Dale Moss

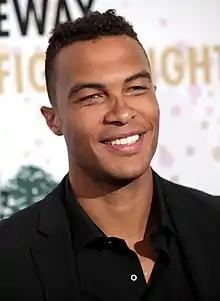
Moss in 2022

Dale Moss (born September 24, 1988) is an American former football wide receiver and reality television personality. He played college football for the South Dakota State Jackrabbits. While not an NFL star, Moss was a member of the offseason and practice squad rosters for the National Football League (NFL)'s Green Bay Packers, Tampa Bay Buccaneers, Chicago Bears, and Carolina Panthers, he played professionally for the Los Angeles Kiss of the Arena Football League (AFL) in 2014. Moss is better known for seeking stardom through appearances on reality television. He became engaged to Clare Crawley during the 16th season of ABC's "The Bachelorette" where they left the show early as a couple and ultimately broke up shortly thereafter.